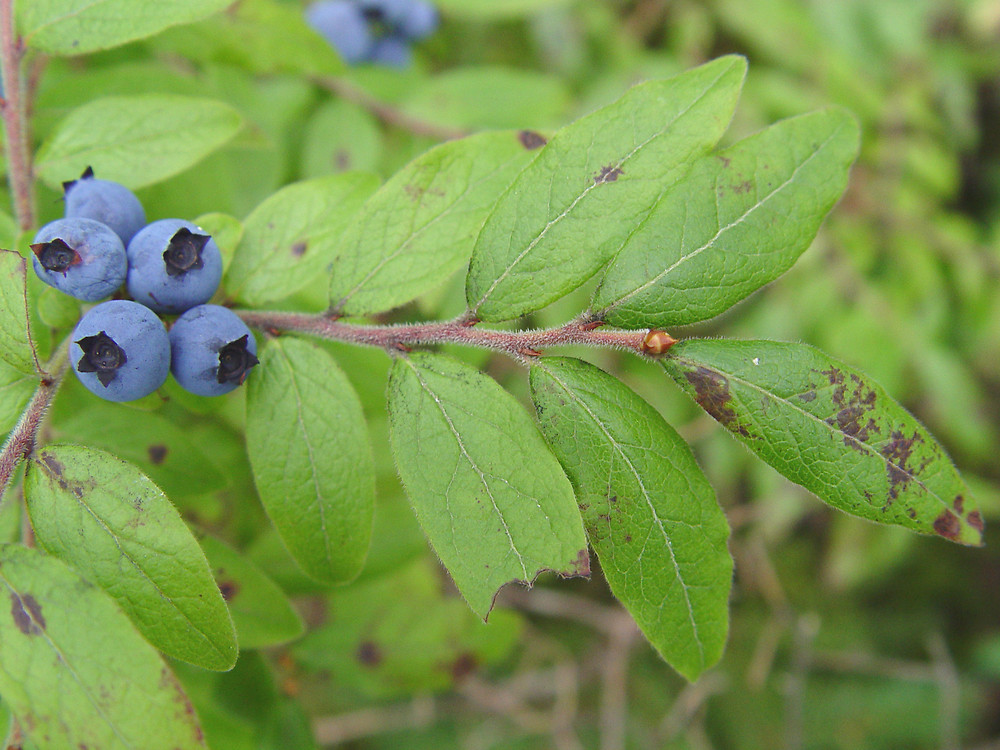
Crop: potato
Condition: late_blight